Arrabalera (1950 film)

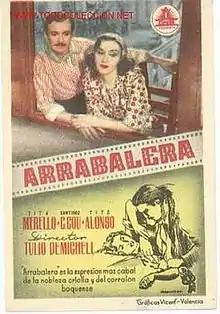

Arrabalera (English language:The Girl from the Suburbs) is a 1950 Argentine musical drama film of the classical era of Argentine cinema, directed and written by Tulio Demicheli on his debut and starring Tita Merello. It is based on a story by Samuel Eichelbaum. The film premiered on 25 April 1950 in Buenos Aires.